Geography of Dorset

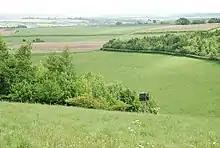
Typical landscape of the Dorset Downs

The Dorset Downs are chalk hills formed by strata of the Chalk Group, a geological unit which also covers much of southern and eastern England. The chalk which comprises the downs was formed in the Cretaceous period, when the area now known as Dorset was below sea-level. The Dorset Downs are the largest outcrop of the chalk within Dorset, and occupy much of the central part of the county. They stretch northeastwards from Eggardon Hill and Beaminster Down in the west of the county, to Bell Hill and Shillingstone Hill overlooking the River Stour near Blandford Forum. The chalk hills continue on the other side of the Stour Valley as Cranborne Chase. The Downs are part of the northern rim of the Hampshire Basin, which dips gently to the southeast from the steep north-facing scarp slope. The dip slope of the chalk is incised by seasonal streams or winterbornes, which have formed several roughly parallel valleys aligned north to south.